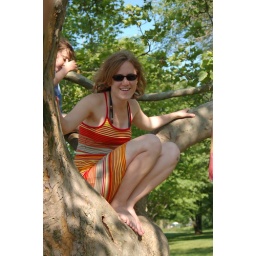
I found this girl in a tree